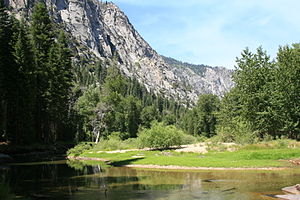
Nationalparker i USA / Nationalparker
I USA er der 58 beskyttede naturområder områder, kendt som nationalparker, der administreres af National Park Service, en styrelse under landets Indenrigsministerium. Oprettelse af nationalparker vedtages ved lov af Kongressen.